Palacio de Villena (Cadalso de los Vidrios)

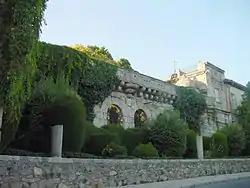

The Palace of Villena (Spanish: "Palacio de Villena") is a palace located in Cadalso de los Vidrios, Spain. It was built by Álvaro de Luna, Duke of Trujillo.